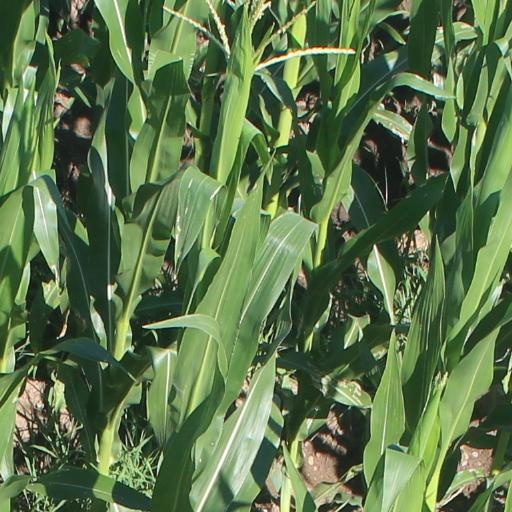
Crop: maize; corn